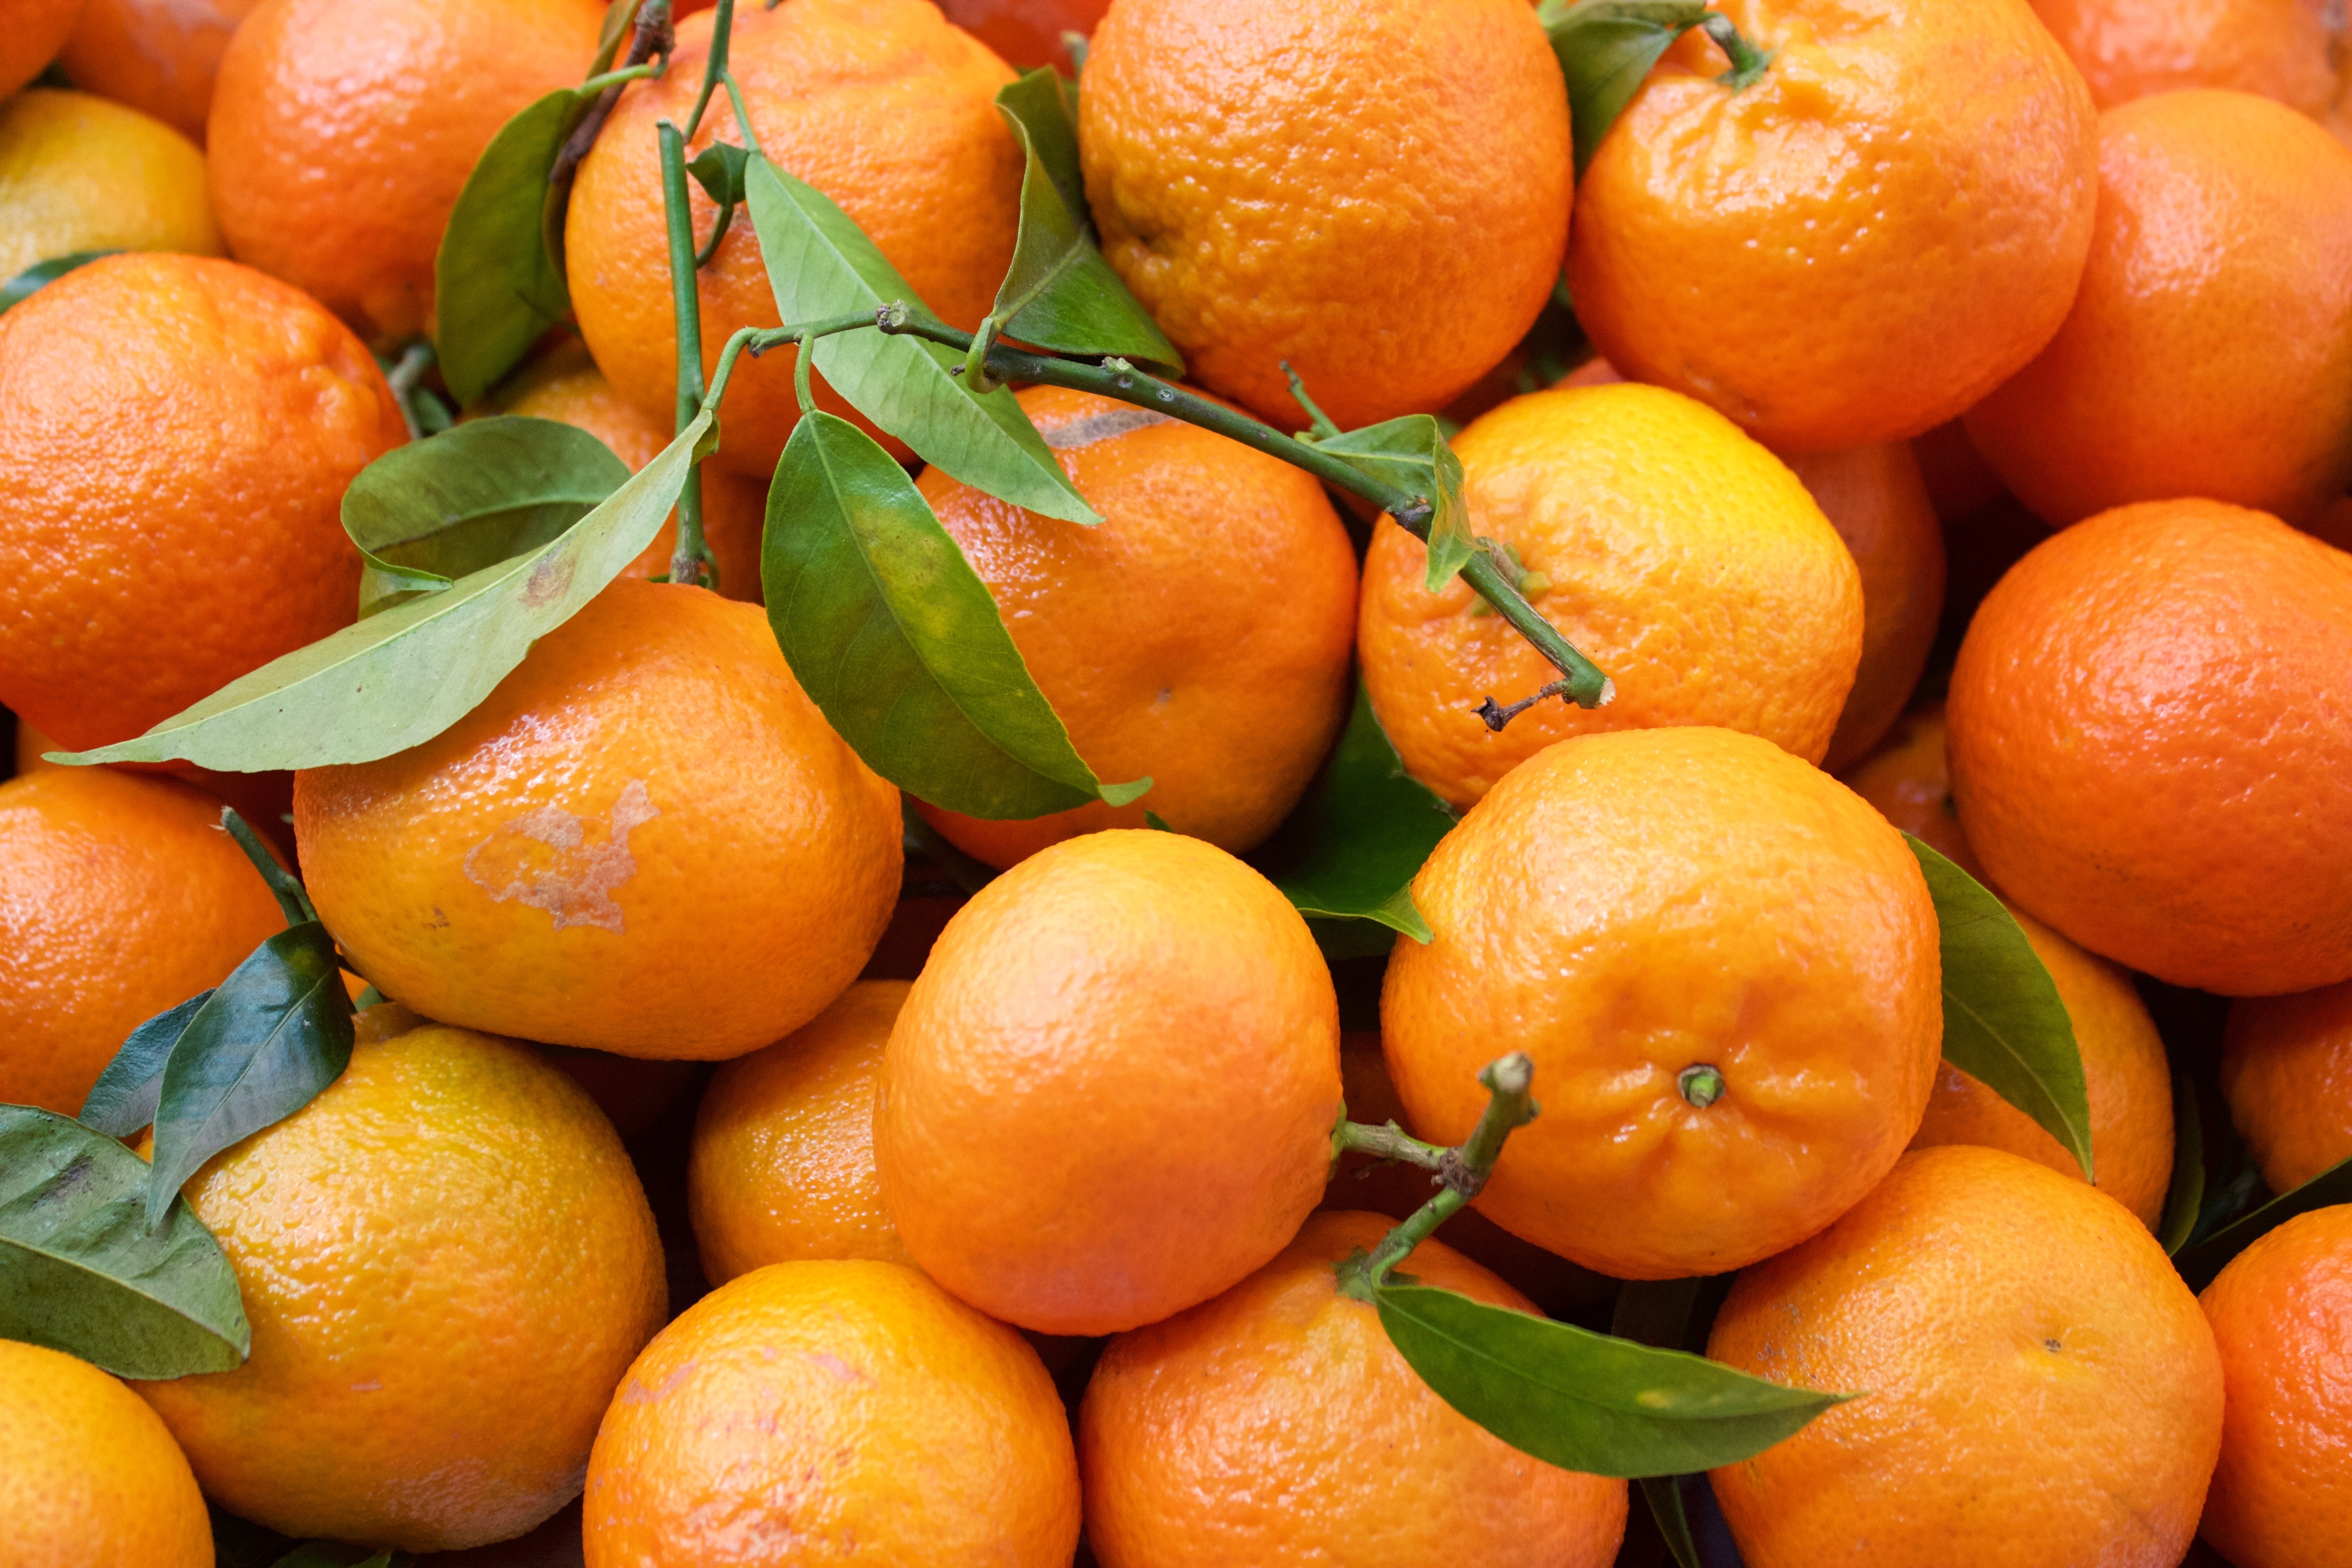
plant, fruit, orange, food, produce, natural, juicy, vitamin, tangerine, kumquat, clementine, vegetarian food, oranges, citrus, flowering plant, orange fruit, bitter orange, mandarin orange, land plant, tangelo, valencia orange